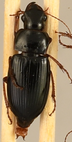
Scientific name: Harpalus paratus
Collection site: North Sterling NEON (STER), plot STER_033